History of philosophical pessimism

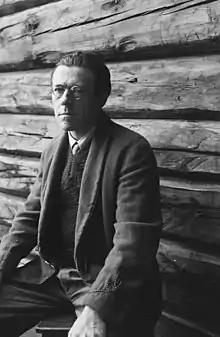
Zapffe regarded humans as a kind of biological paradox.

It is to shed light on this passage from the conversion of the original unity to multiplicity that Mainländer introduces his tragic concept of the death of God. In a vain prophecy, he declares: ""God has died and His death was the life of the world"". As Christianity had sensed through the figure of Christ, God – that is, the initial singularity – sacrificed himself by giving birth to the world. Although we cannot really know the modalities of this begetting, it is possible, according to Mainländer, to have some idea of it by analogy with us. In this perspective, he constructs a remarkable anthropomorphic creation mythology in which God appears as a perfectly free and omnipotent individual, but who discovers with horror his own limitation in the very fact of his existence, which he cannot directly abolish, being the primary condition of all his powers. In this narrative, God, now inhabited by anguish, becomes aware that his present existence has a negative value, that it is therefore of less value than his non-existence. He then decides to put an end to it; not directly, which is impossible for him, but by the mediation of a creation. By creating the world and then fragmenting it into a multitude of individual entities, he can progressively realize his desire for self-destruction. It is this divine impulse towards self-destruction and annihilation that ultimately animates the whole cosmos, even if the impulse towards life (the Will to live) seems to dominate it at first sight. For example, the Will to live that exists in the plants and animals of the organic realm coexists, in an indirect or unconscious manner, with the Will to death: in other words, the Will to death is "masked" or concealed by the Will to live; however, the Will to death gradually and inevitably triumphs over the Will to live, as every living being, sooner or later, dies and ceases to be – as derived from God's original yearning towards non-being. Everything that exists, from the inorganic realm to the organic realm is ultimately governed by a fatal process of cosmic annihilation that translates on the physical level into entropy, and on the level of the living into struggle and conflict. Mainländer considers this whole process to be ineluctable, like a Greek tragedy in which the destiny that one seeks to escape always ends up being fulfilled. In this macabre tragedy, the whole world is nothing more than "the rotting corpse of God".